Baltimore-class cruiser

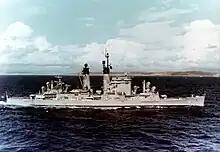
Side-view of "Columbus", heavily refitted as an "Albany"-class cruiser

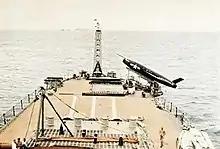
A Regulus missile ready to launch from "Toledo" in 1958

"Baltimore"-class cruisers were long and wide. Since the hull was not altered in either the "Albany" or the "Boston" class, these numbers were the same for those ships as well, but the alterations differentiated them in all other categories.